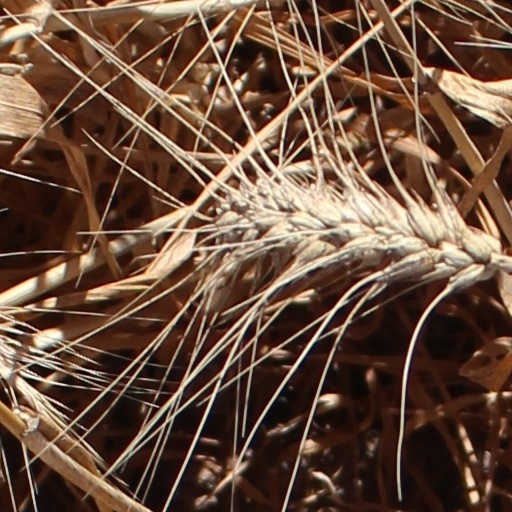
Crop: wheat